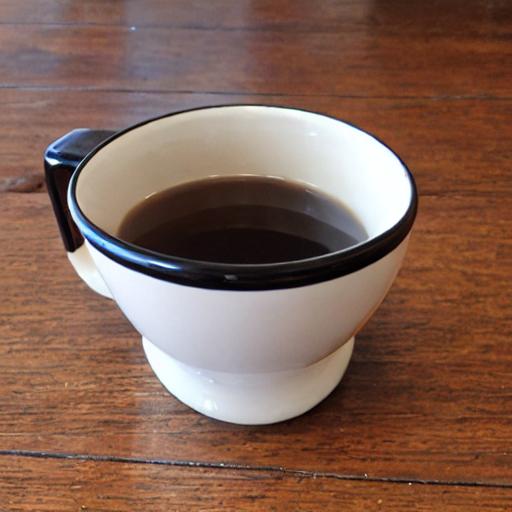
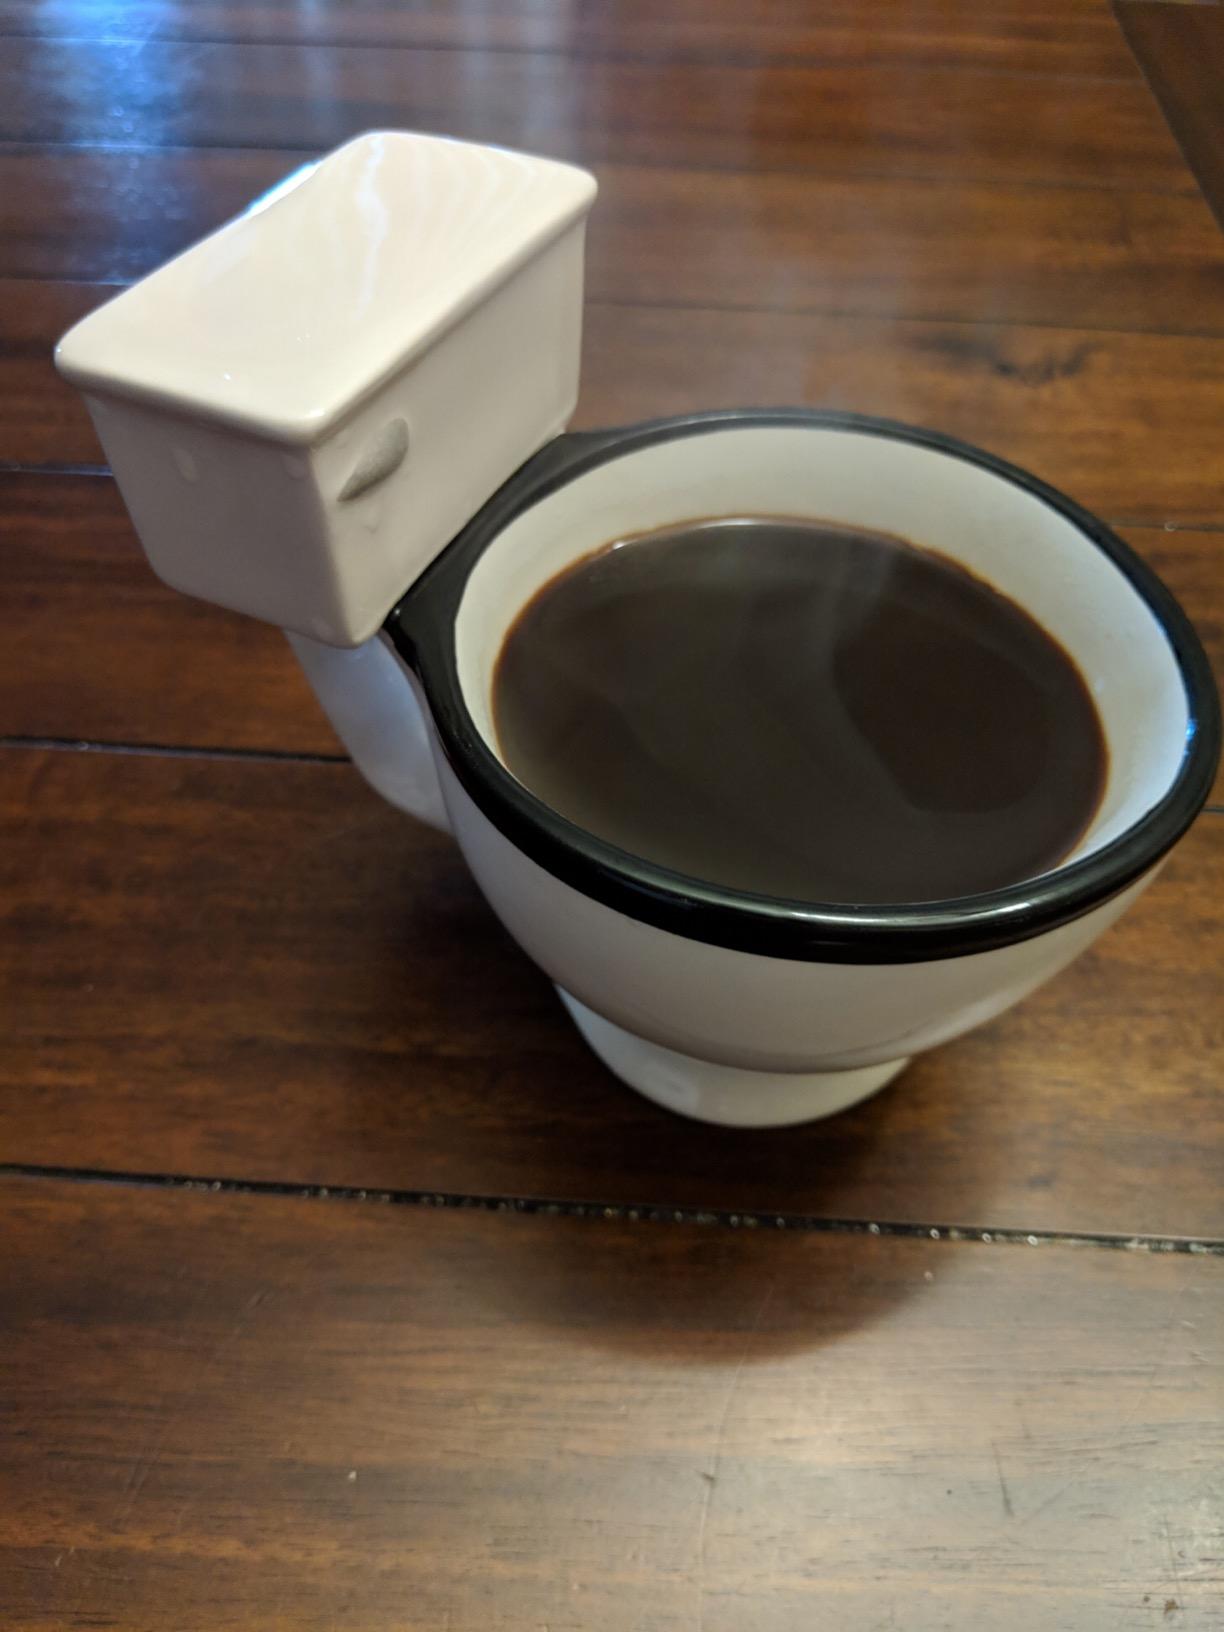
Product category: items_mug
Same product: no